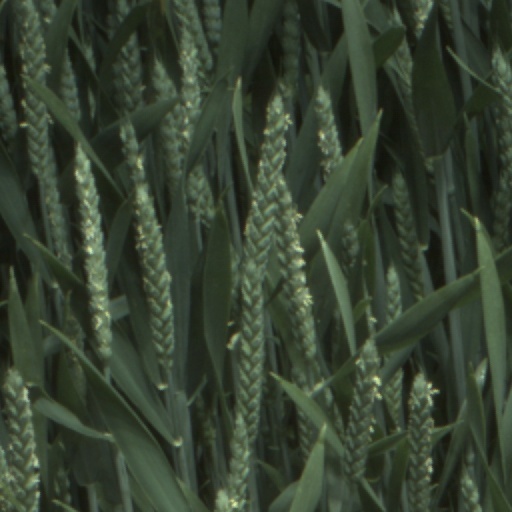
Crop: wheat